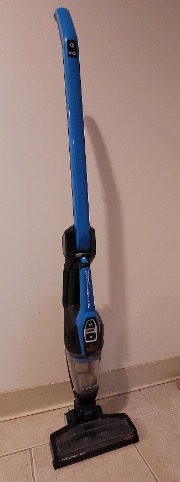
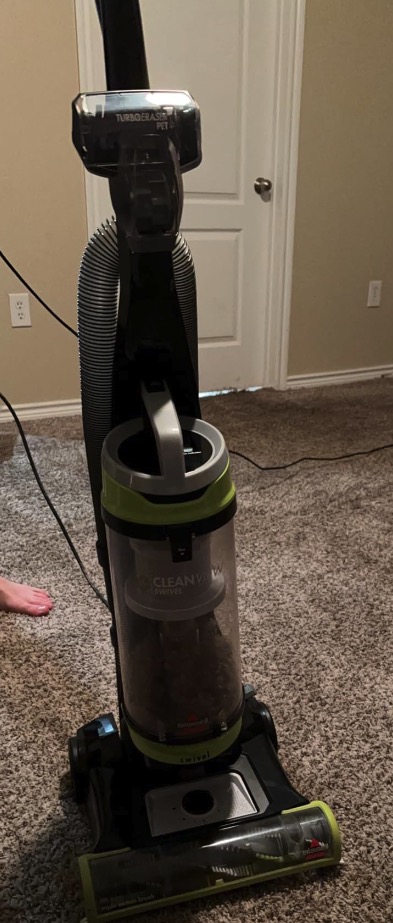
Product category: items_vacuum
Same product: no